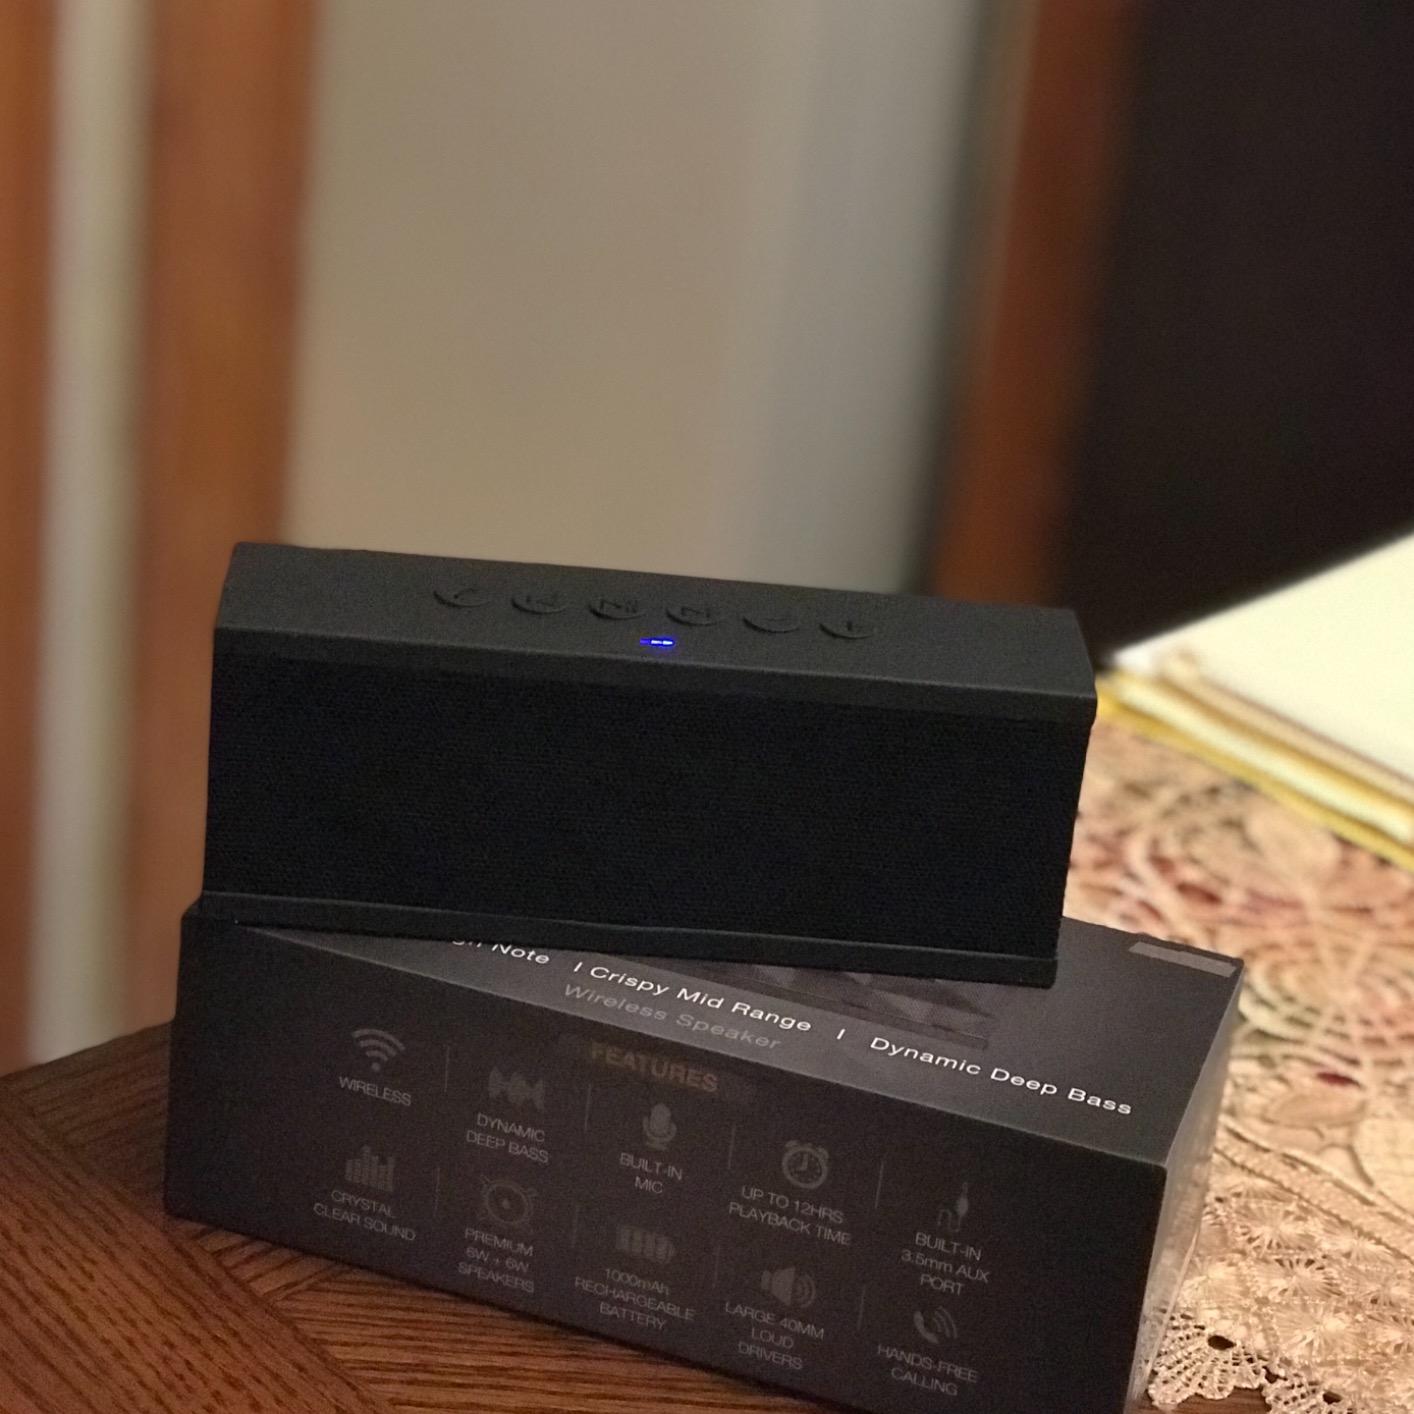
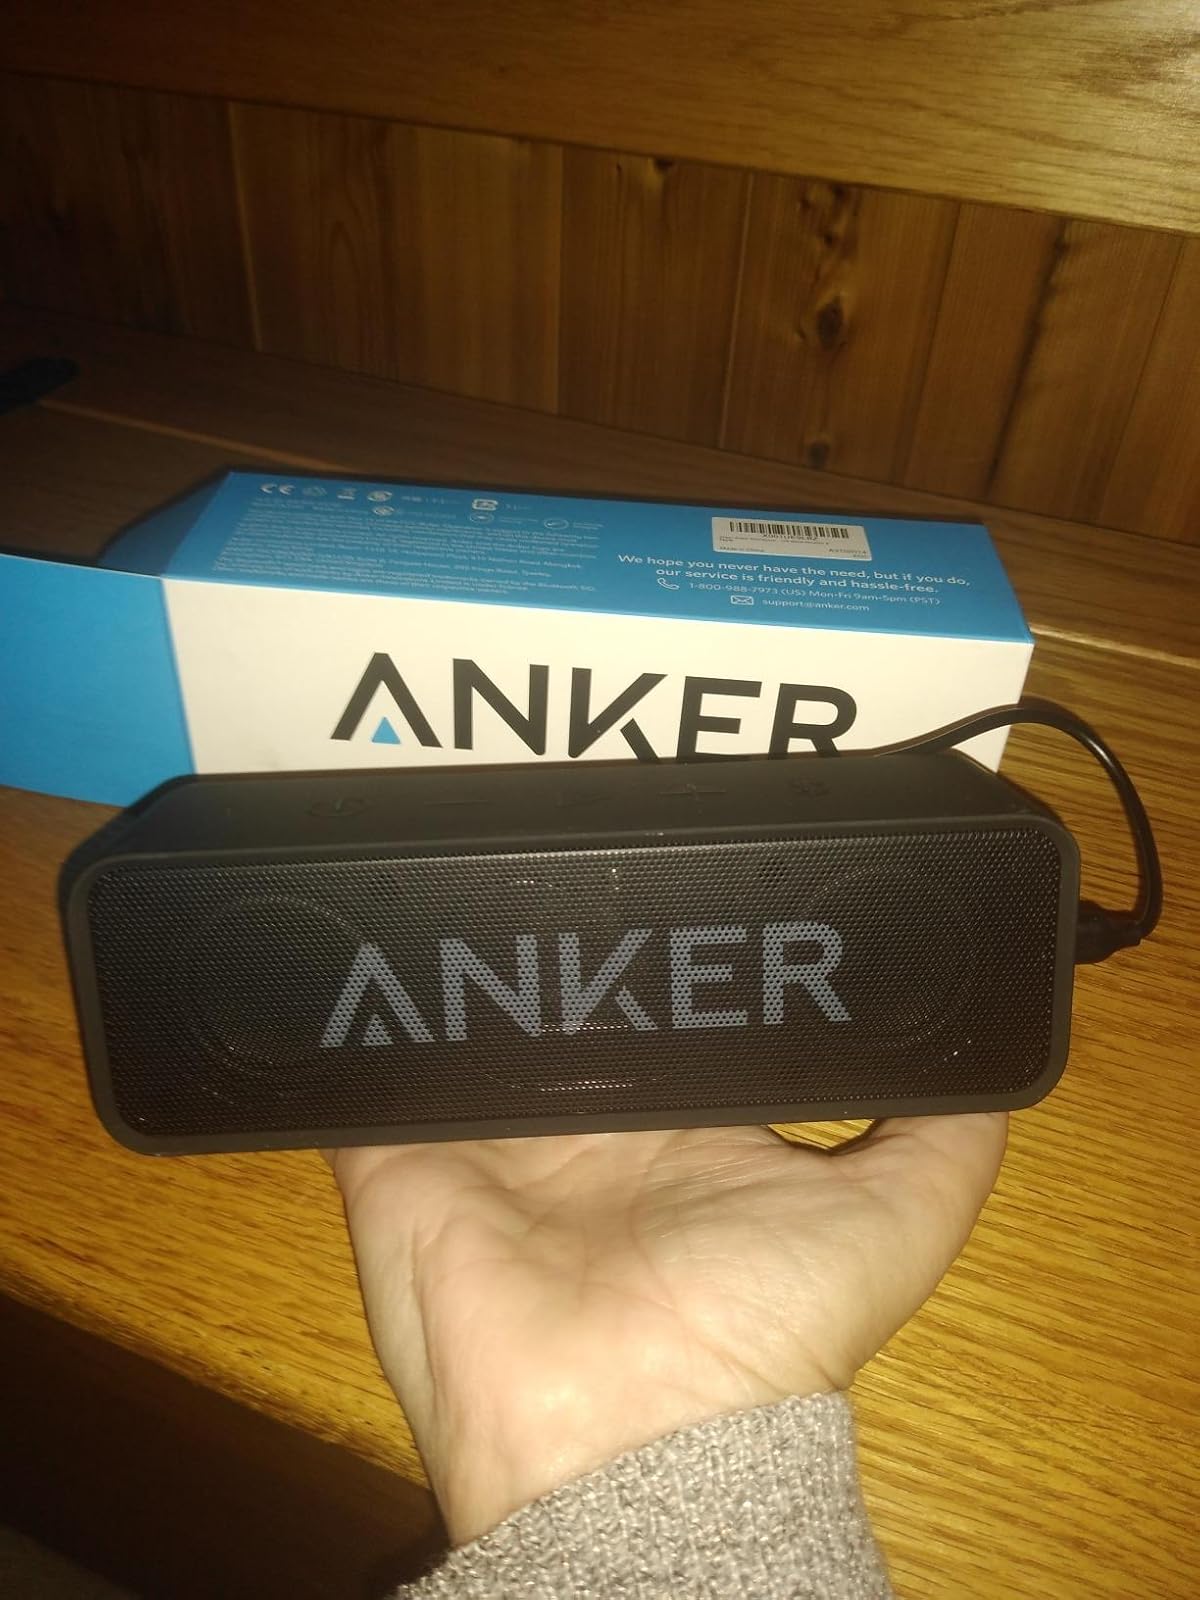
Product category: speaker
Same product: no